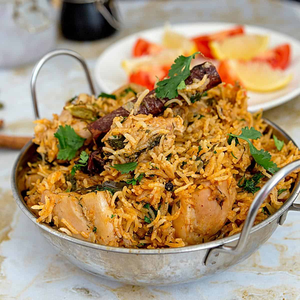
Dish: biryani